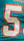
Number: 5